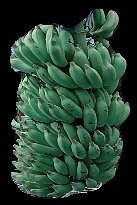
Variety: elakki-bale
Grade: grade1